Rapper Dragon

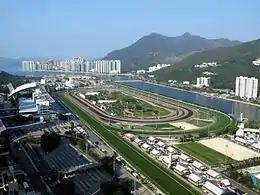
Sha Tin Racecourse, the location for most of Beauty Generation's races

At the end of his first season Street Rapper was bought privately by the trainer John Moore on behalf of Albert Hung Chao Hong and was exported to Hong Kong where the colt was gelded and renamed Rapper Dragon. All but the first of his Hong Kong races took place at Sha Tin Racecourse. Rapper Dragon finished unplaced in his first two races for his new connections before narrowly winning a minor handicap race over 1400 metres on 21 February. In this race he was partnered for the first time by João Moreira, who became his regular jockey.